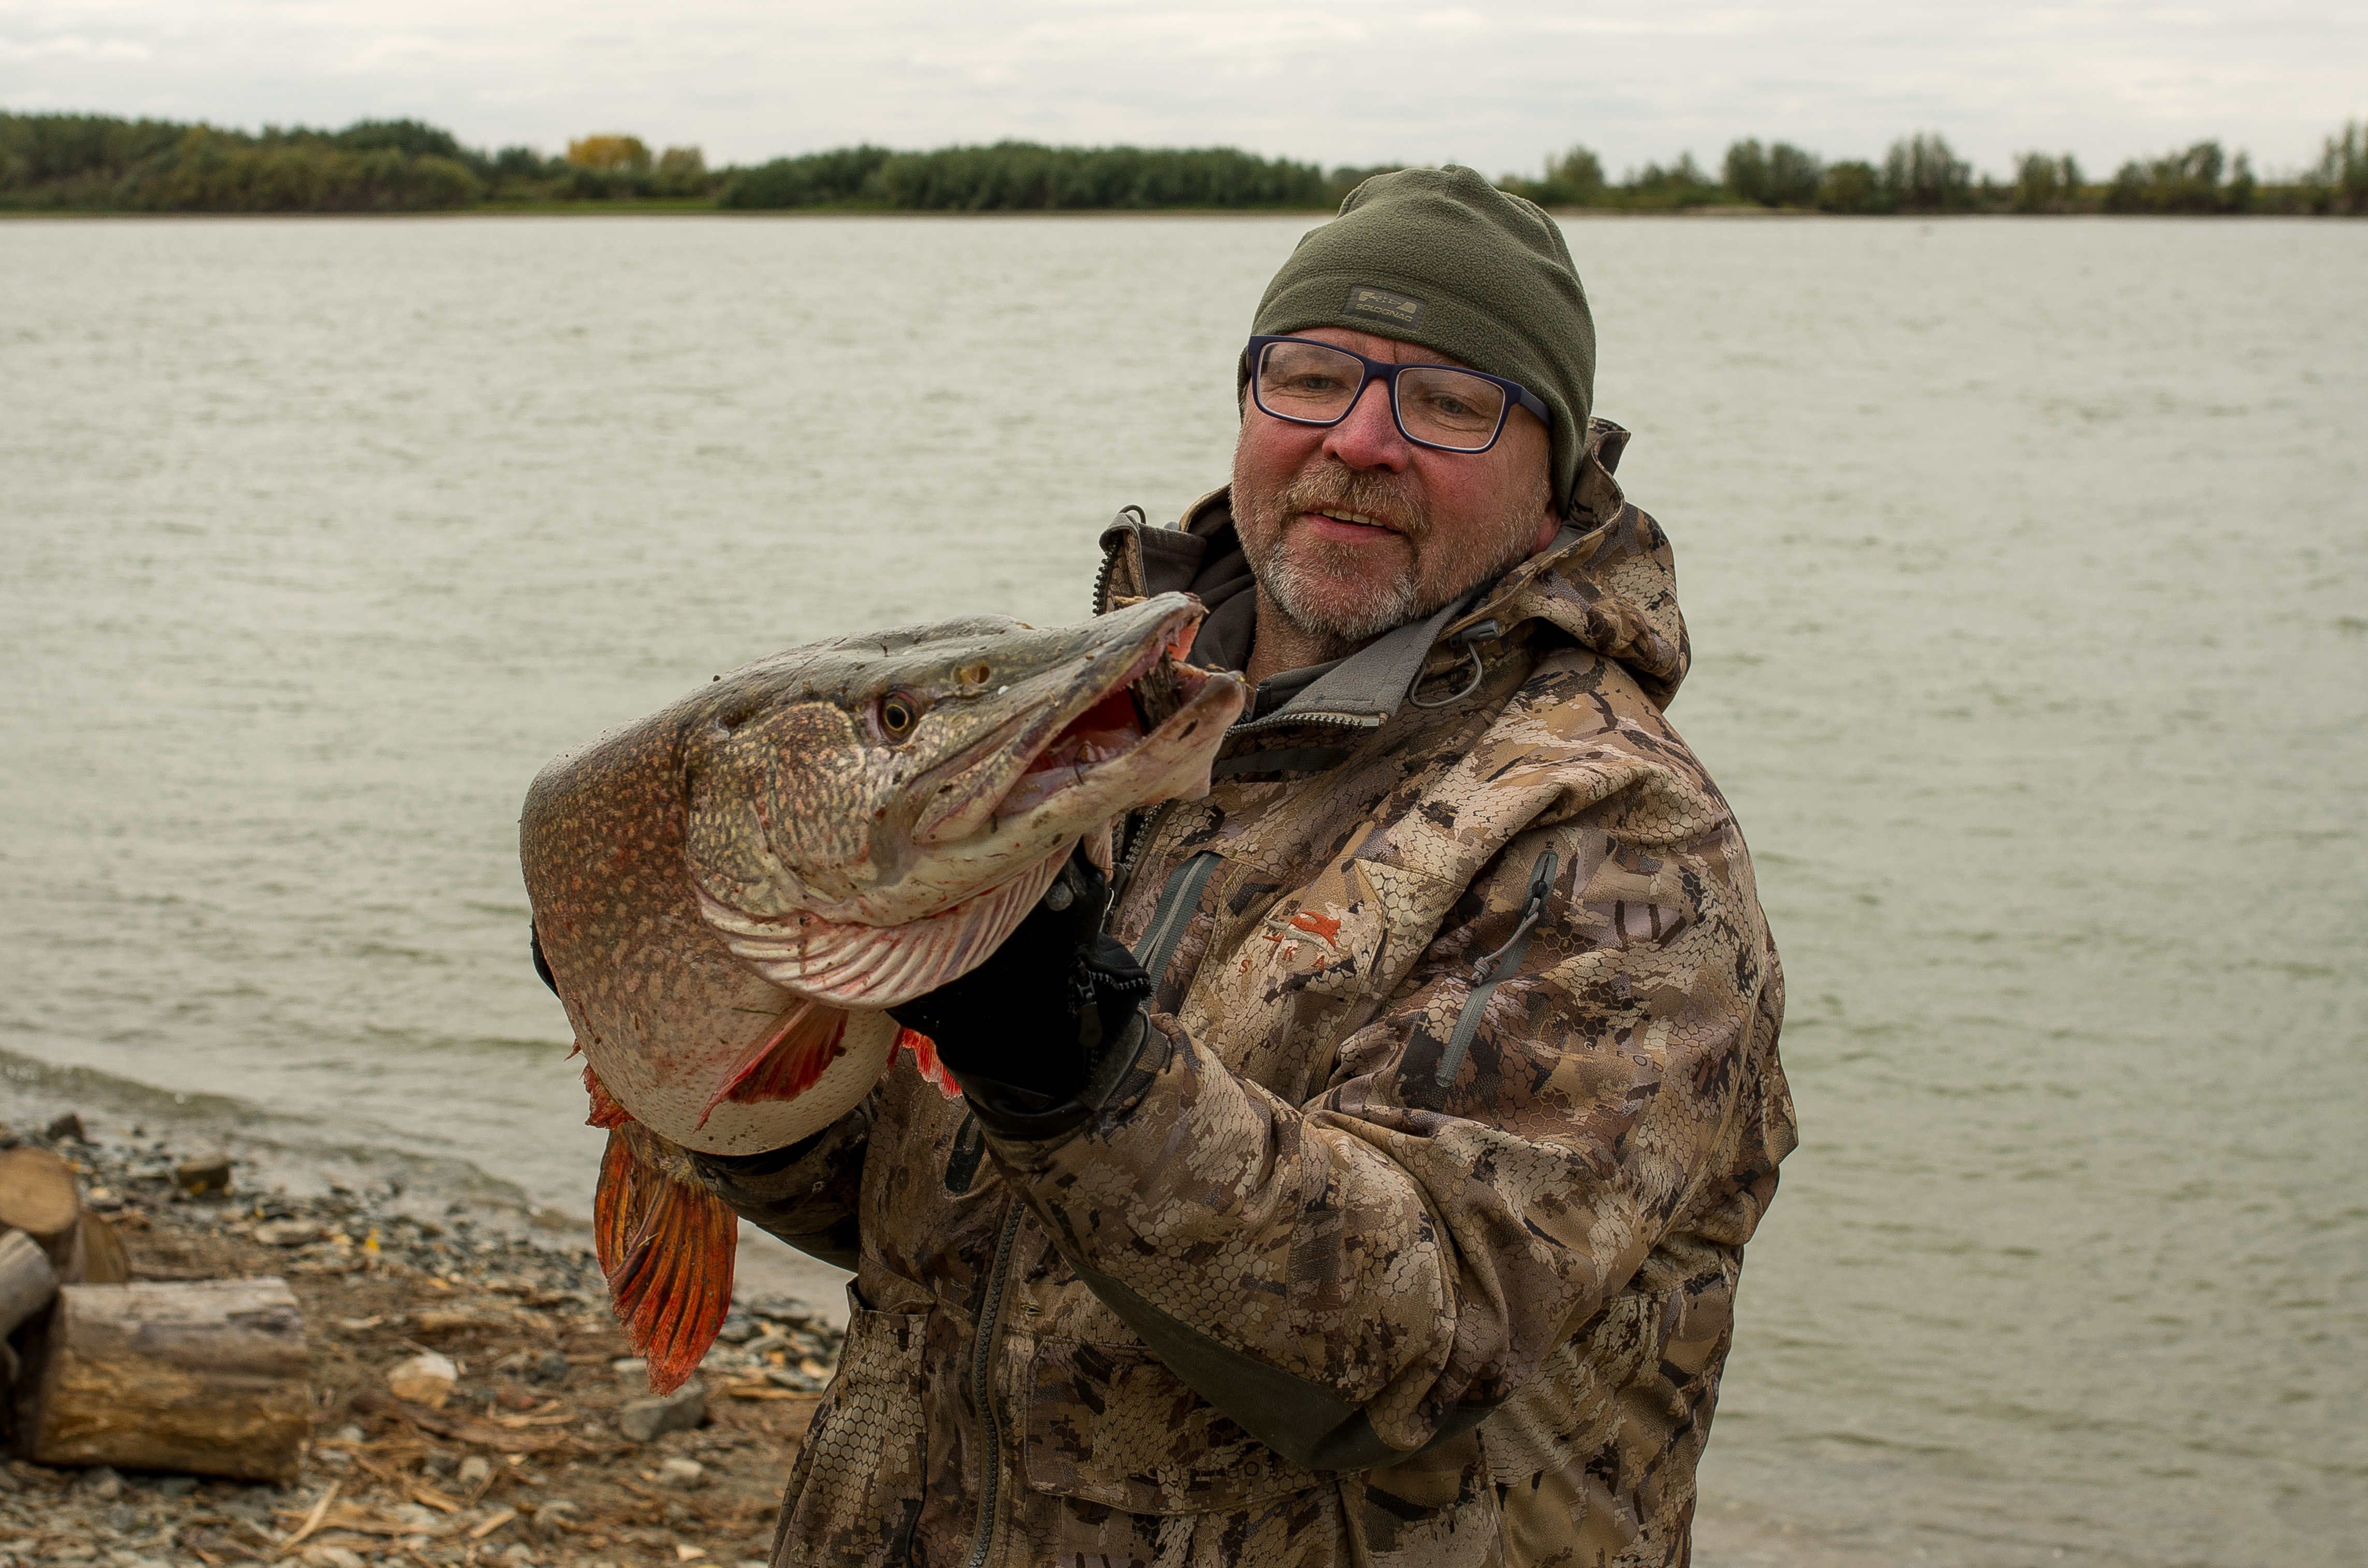
fisherman, pike, fish, river, fishing, salmon, hunting, wildlife biologist, recreational fishing